Sarah Geronimo

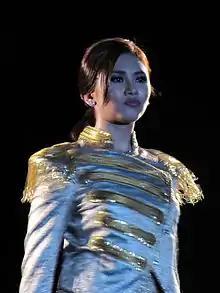
Geronimo in 2011

The Cathy Garcia-Molina-directed film "A Very Special Love" (2008) featured Geronimo in a lead role opposite John Lloyd Cruz. She played Laida Magtalas, a college graduate who became assistant to a magazine editor (John Lloyd Cruz). When asked about her role, Geronimo said she was at first reluctant to work with him. The two previously collaborated in an episode of the drama anthology series "Maalaala Mo Kaya". Film critic Karen Caliwara praised Geronimo for her acting versatility and compared her character to Anne Hathaway's roles in "The Princess Diaries" (2001) and "The Devil Wears Prada" (2006). The film was a commercial success, grossing million (million) at the box office, earning her the Box Office Entertainment Award for Box Office Queen. Geronimo worked again with De Walden for her 16-track studio album, "Just Me", which included a duet titled "I'll Be There" with Howie Dorough of the Backstreet Boys. At the Araneta Coliseum in November 2008, she headlined "The Next One" at the Araneta Coliseum, which was later followed by a US leg and a re-staging the following year.